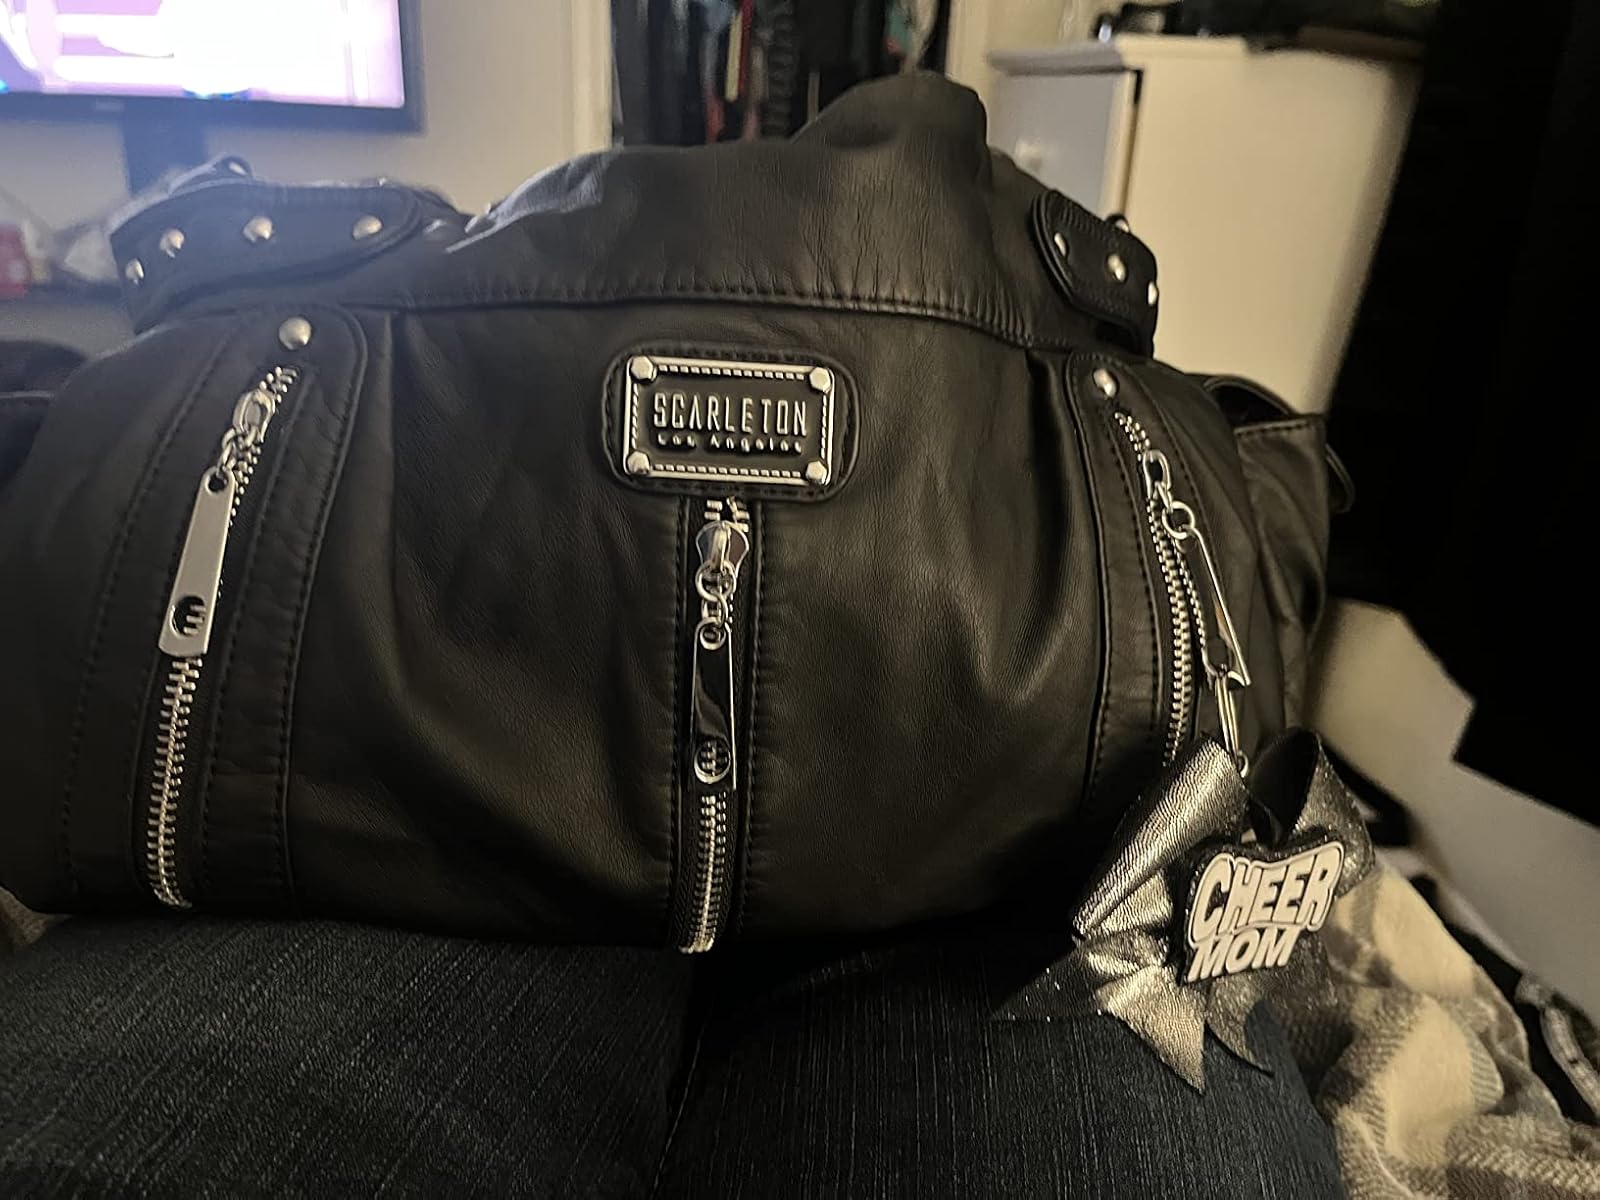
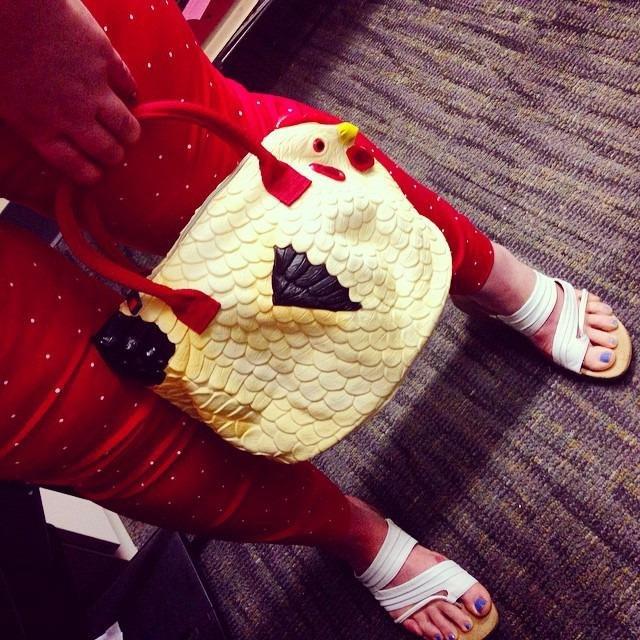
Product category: accessories_handbag
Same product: no